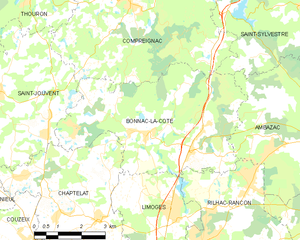
Carte des communes françaises Bonnac-la-Côte